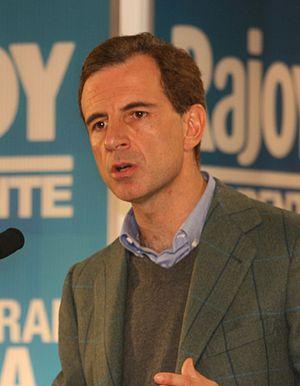
Juan Costa Climent, né le 10 avril 1965 à Castellón de la Plana, est un homme politique espagnol membre du Parti populaire. Il est ministre de la Science entre septembre 2003 et avril 2004.